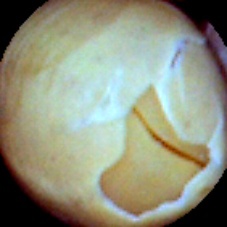
Label: Skin-damaged